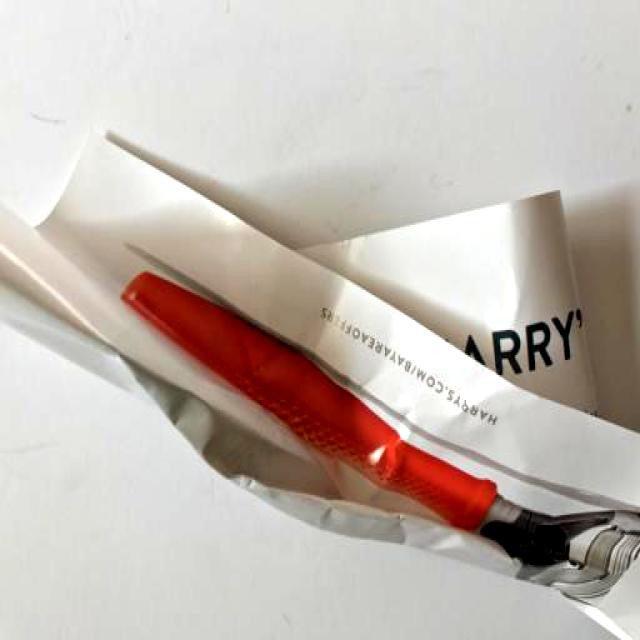
Label: Paper